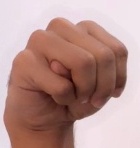
ASL sign: M